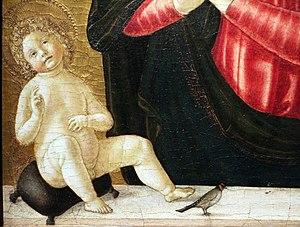
La Madonna col Bambino e un Cardellino est une peinture a tempera, huile et or sur panneau de bois de 38,8 × 30,5 cm, qui peut être datée vers 1490, réalisée par Neroccio di Bartolomeo de' Landi, et conservée au Cleveland Museum of Art.